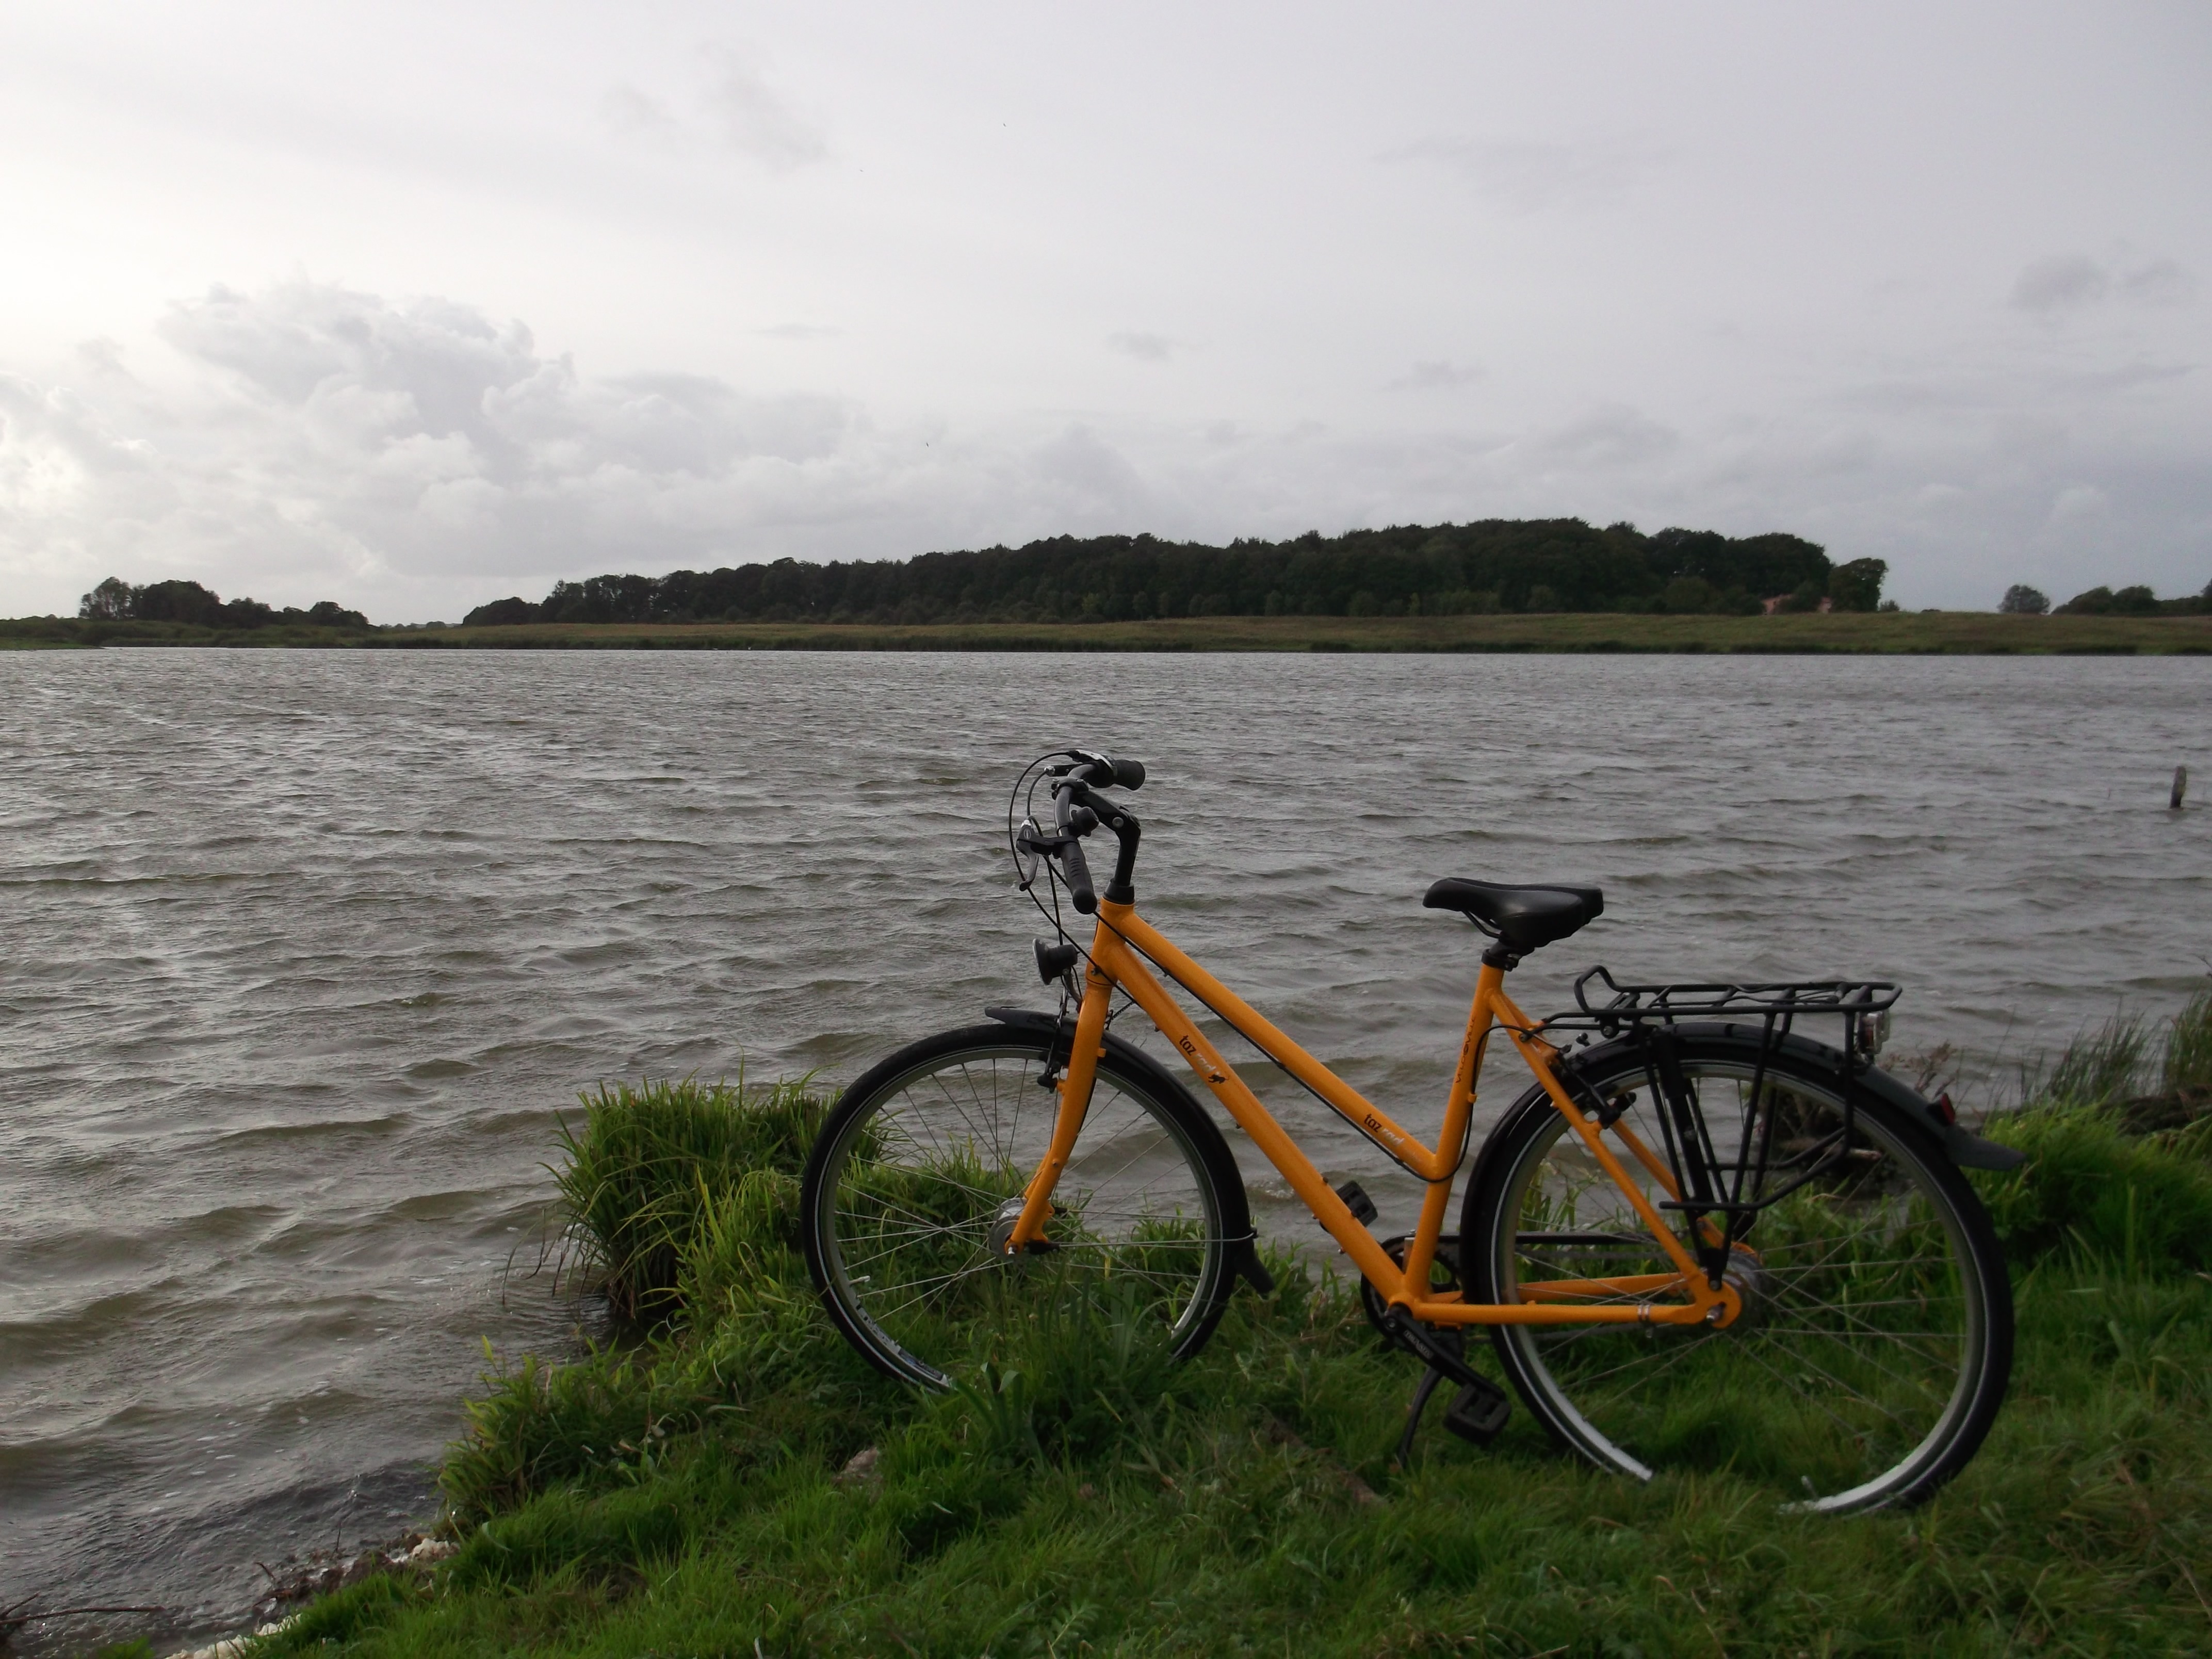
water, lake, bicycle, bike, vehicle, waterway, sports equipment, mountain bike, cycling